Ridge Road (Western New York)

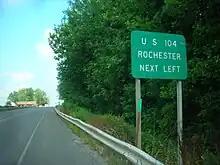
Old signage for US 104 on Ridge Road east of Lake Bluff Road in Huron, reflecting US 104's temporary routing along the latter during the 1960s and 1970s.

Similar conversion projects were also conducted elsewhere. In Irondequoit, the portion of the Sea Breeze Expressway (now NY 590) from Empire Boulevard to Culver Road opened in the late 1950s. US 104 and NY 18 were extended eastward along East Ridge Road to meet the expressway at what is now exit 11. To the southwest, the Keeler Street Expressway was built across Irondequoit in the mid-1960s and fully opened to traffic in late 1969. US 104 was moved from East Ridge Road to the expressway at that time, while NY 18 remained on East Ridge Road until it was truncated to its current eastern terminus in Rochester . East Ridge Road subsequently became CR 241.